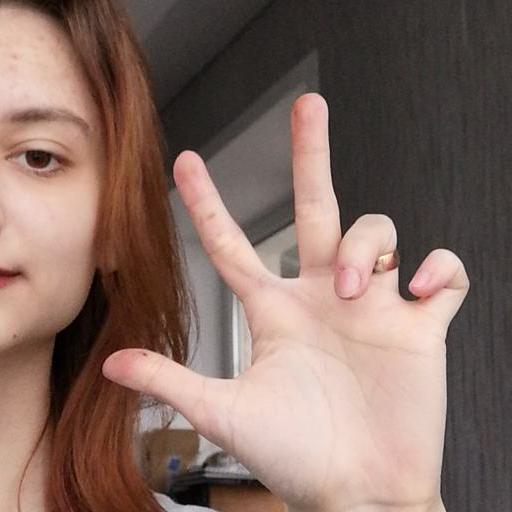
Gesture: three2